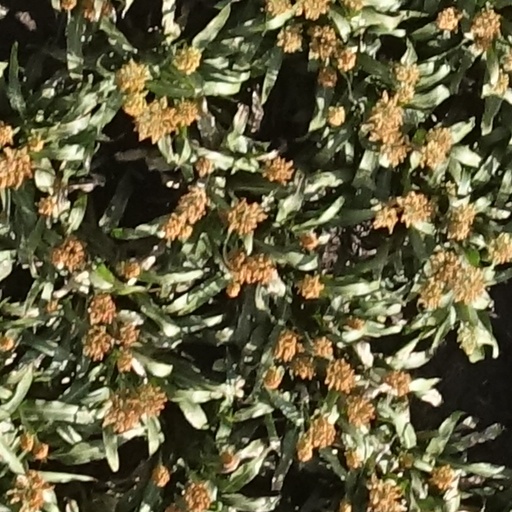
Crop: sorghum